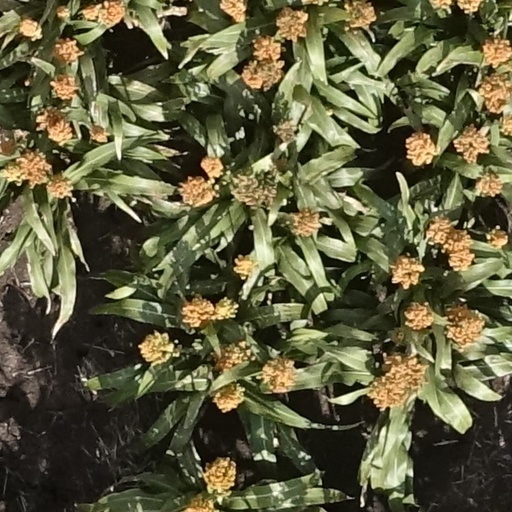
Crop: sorghum